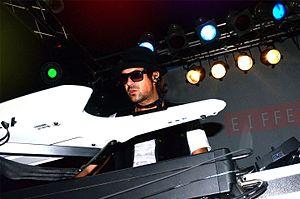
Eiffel 65 Live Turin
Eiffel 65 est un groupe italien d'eurodance, composé de Gabry Ponte, Gianfranco Randone et Maurizio Lobina, et fondé en 1998 à Turin, En trois albums, le groupe a vendu plus de 15 millions de disques dans le monde, et 11 de leurs singles ont été classés dans le top 50 italien.
Maurizio Lobina, né le 30 octobre 1973 à Asti au Piémont, est un musicien de musique électronique italien, fondateur en 1999 du groupe Eiffel 65.